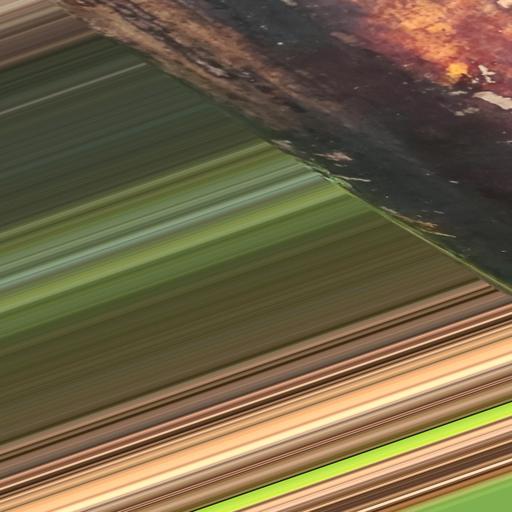
Label: bract_mosaic_virus